Catalina Usme

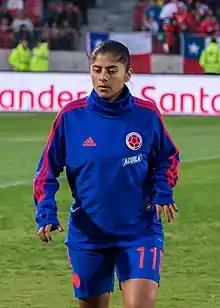
Usme with Colombia in 2019

María Catalina Usme Pineda (born 25 December 1989), known as Catalina Usme, is a Colombian footballer who plays as a forward for Turkish Women's Super League club Galatasaray and the Colombia women's national team.